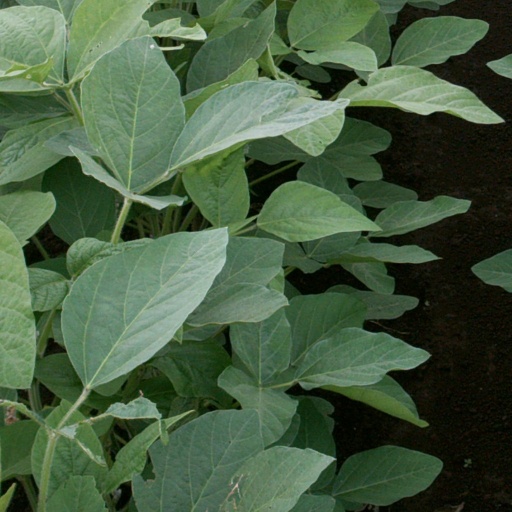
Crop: soybean